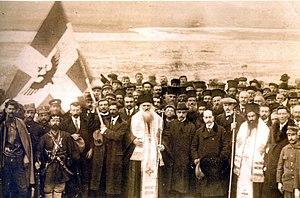
La participation de la Grèce à la Première Guerre mondiale est d’abord indirecte, du fait de l’occupation de plusieurs régions du pays par les puissances belligérantes, mais elle a très vite d’importantes répercussions politiques et sociales. À partir de 1916, avec l’éclatement du « Schisme national », et surtout de 1917, la Grèce rentre de plain-pied dans la guerre aux côtés de la Triple-Entente.
L’histoire de l'Épire du Nord de 1913 à 1921 est marquée par la volonté d'énosis, autrement dit de réunion à l’État national grec, de la minorité grecque présente dans cette région du Sud de l'Albanie et par le désir irrédentiste du royaume hellène de l'annexer.
Vasíleios ou Basil de Dryïnoúpolis, de son nom séculier Vasíleios Papachrístou est né en 1858 à Labove e Kryqit, dans le district de Gjirokastre, dans l'actuelle Albanie, et est décédé en 1936 en Grèce. Évêque de Dryïnoúpolis, c’est l’une des principales figures de l’orthodoxie nord-épirote des années 1910 et un membre du gouvernement de la République autonome d’Épire du Nord en 1914.